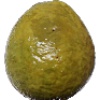
Label: guava